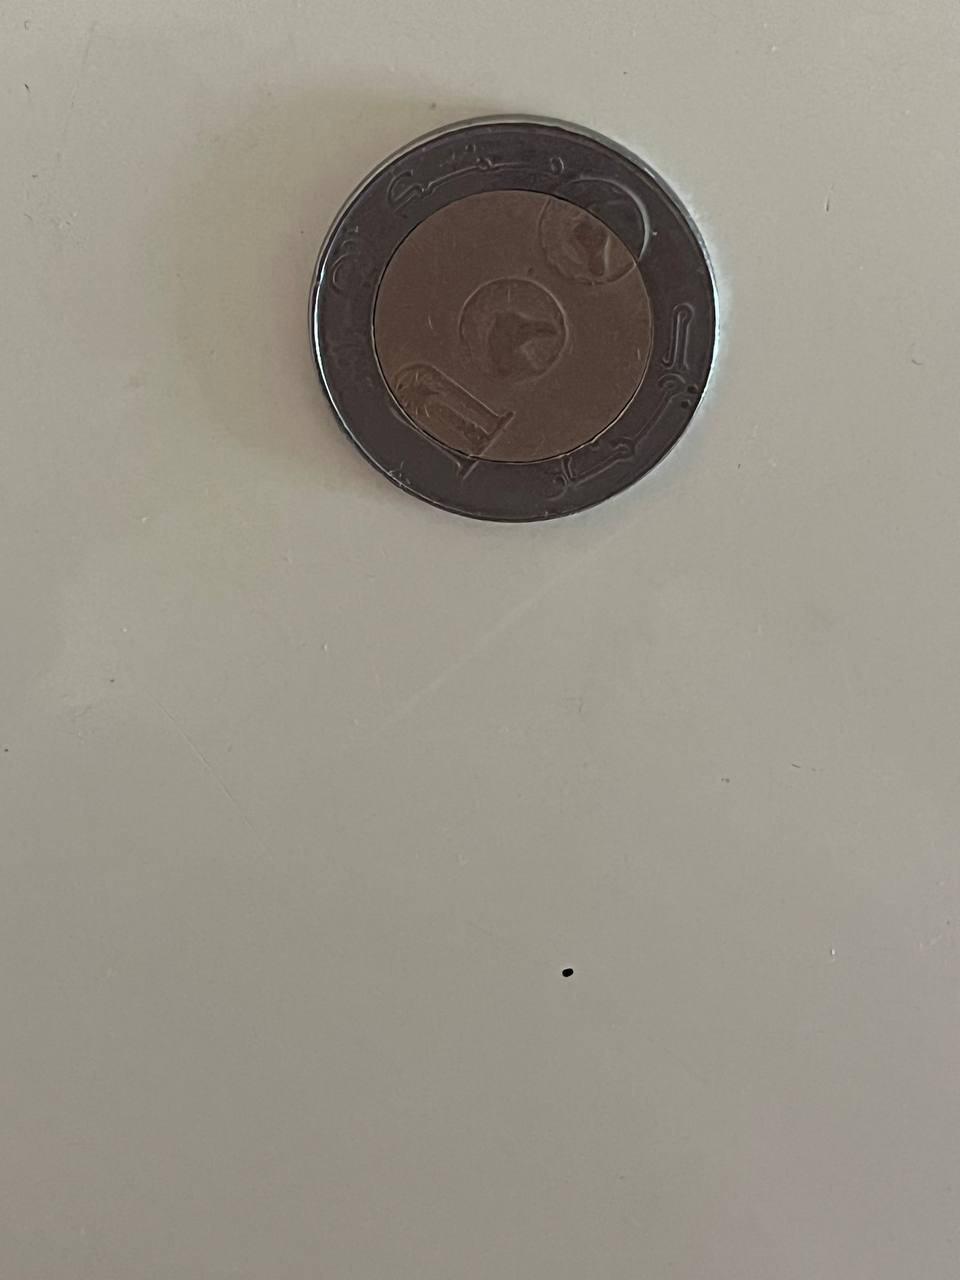
Denomination: 100DZDP